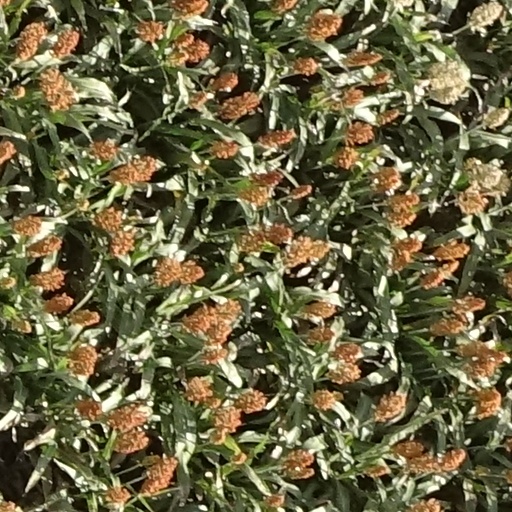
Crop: sorghum